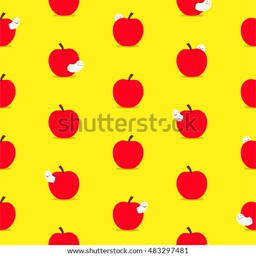
seamless background pattern of colorful cartoon ripe red apples with worms peeking out on a bright yellow background for print and textile